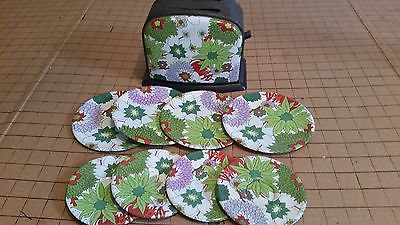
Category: toaster